Syro-Malabar Church

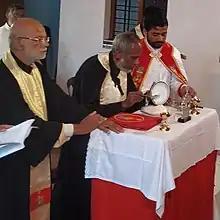
Rite of Renewal of Holy Leaven (Malka)

The East Syriac Eucharistic Liturgy, which is called Holy Qurbana in East Syriac Aramaic and means "Eucharist", is celebrated in its solemn form on Sundays and special occasions. During the celebration of the Qurbana, priests and deacons put on elaborate vestments which are unique to the Syro-Malabar Catholic Church. The most solemn form of Holy Mass (Holy Qurbana) is "Rāsa", literally which means "Mystery".